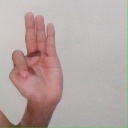
अक्षर: भ